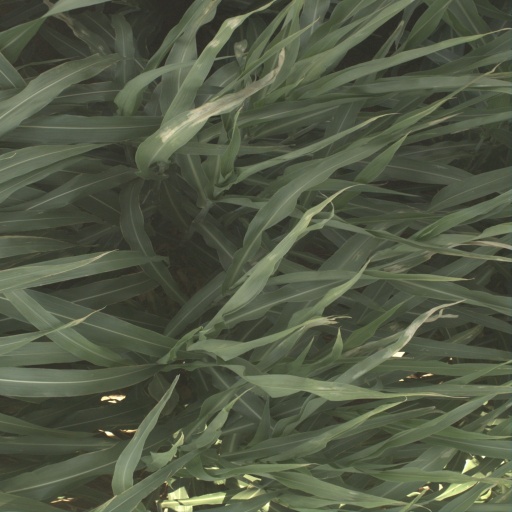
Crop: sorghum